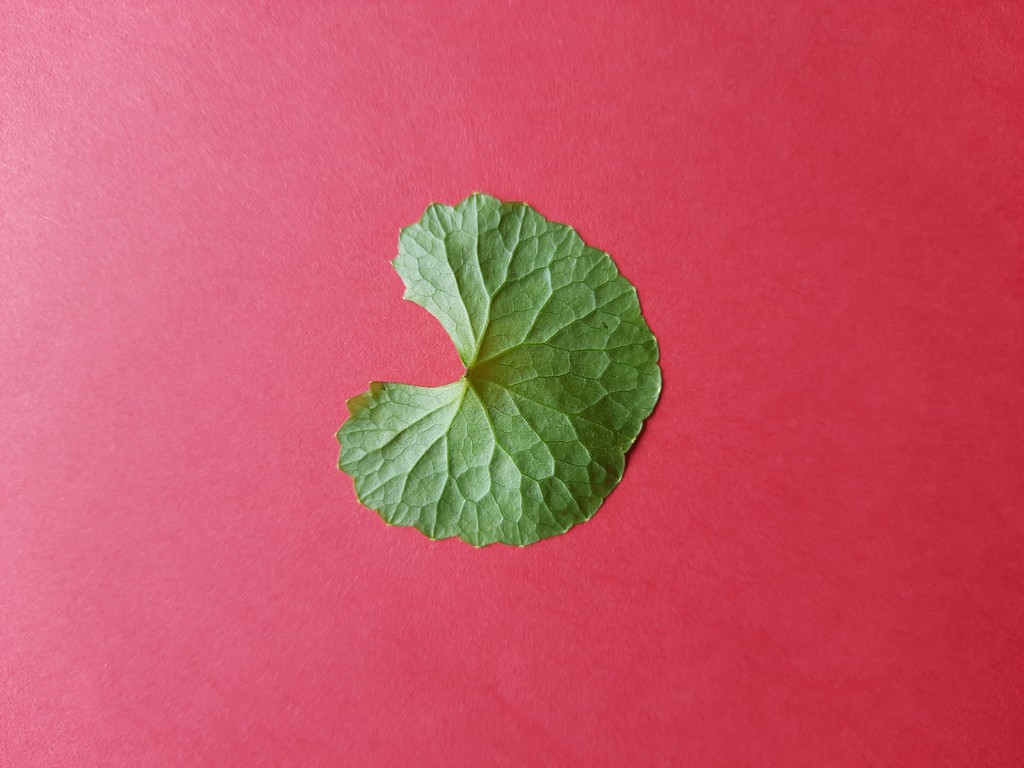
Label: Healthy